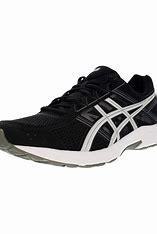
Brand: Asics
Model: Gel Contend 4